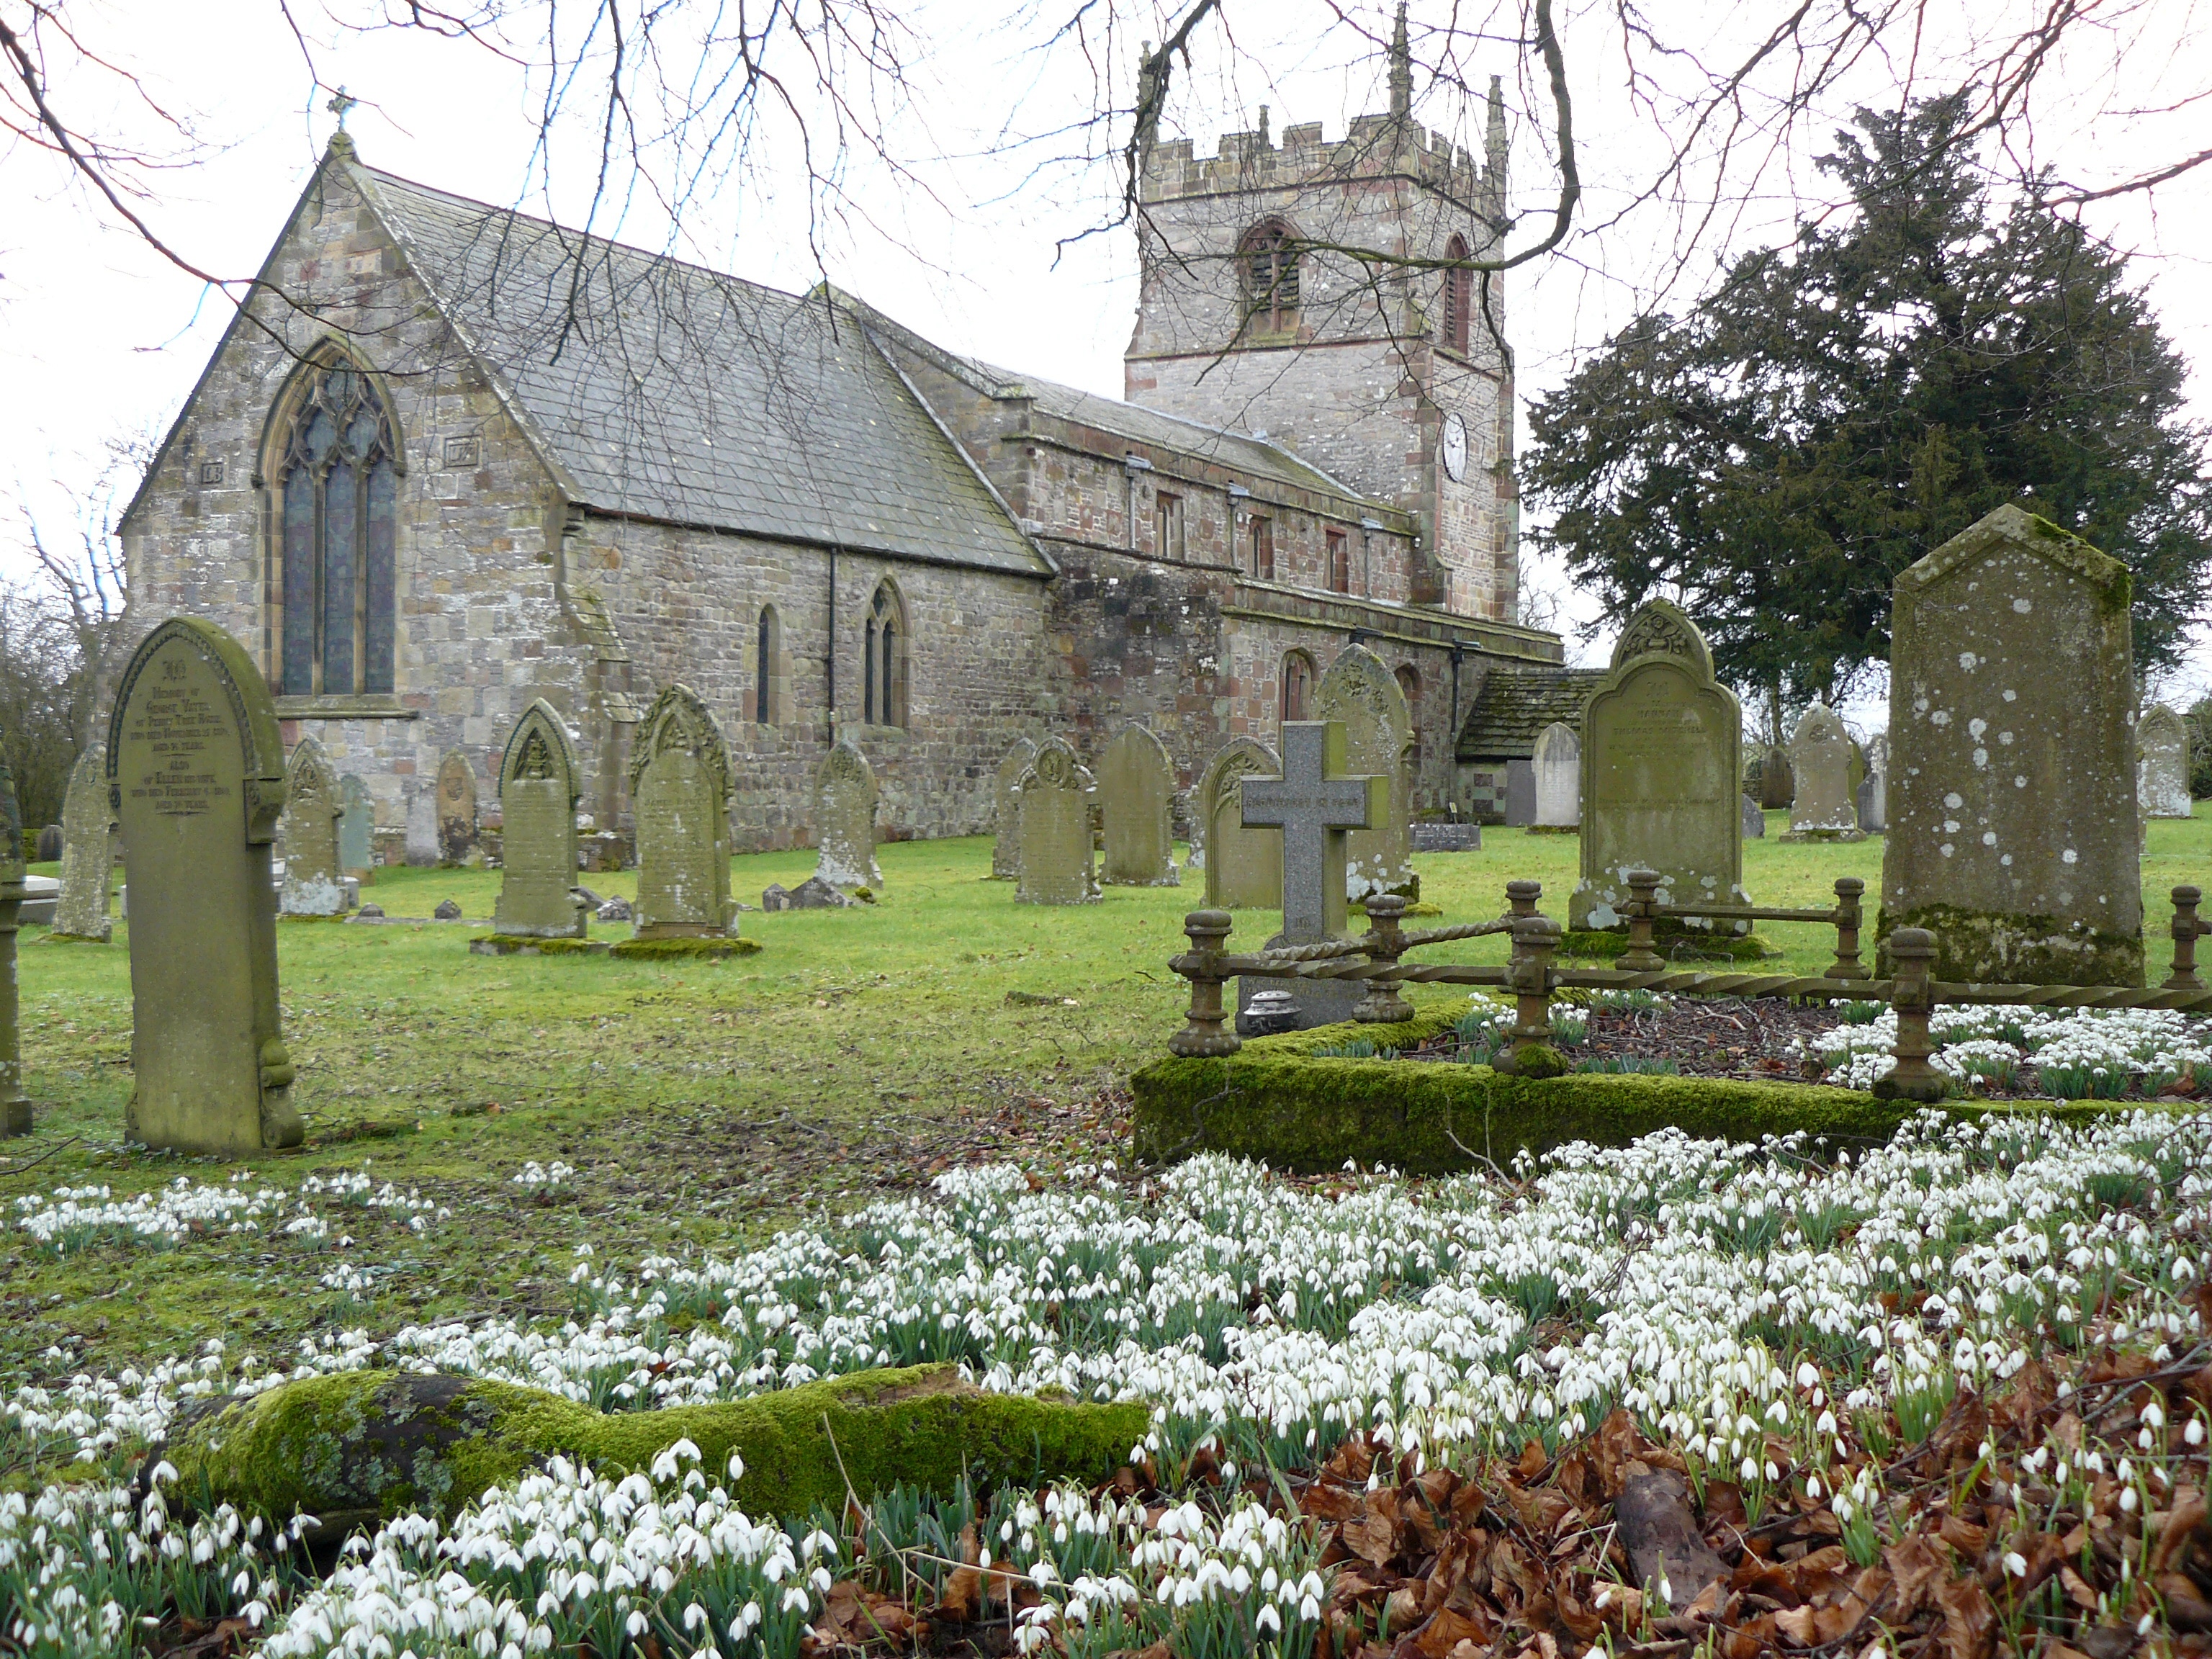
church, derbyshire, snowdrops, grave, place of worship, tree, headstone, cemetery, abbey, flower, garden, medieval architecture, estate, grass, land lot, almshouse, historic site